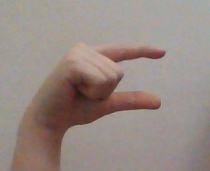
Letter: dal